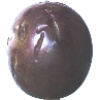
Label: Passion Fruit 1